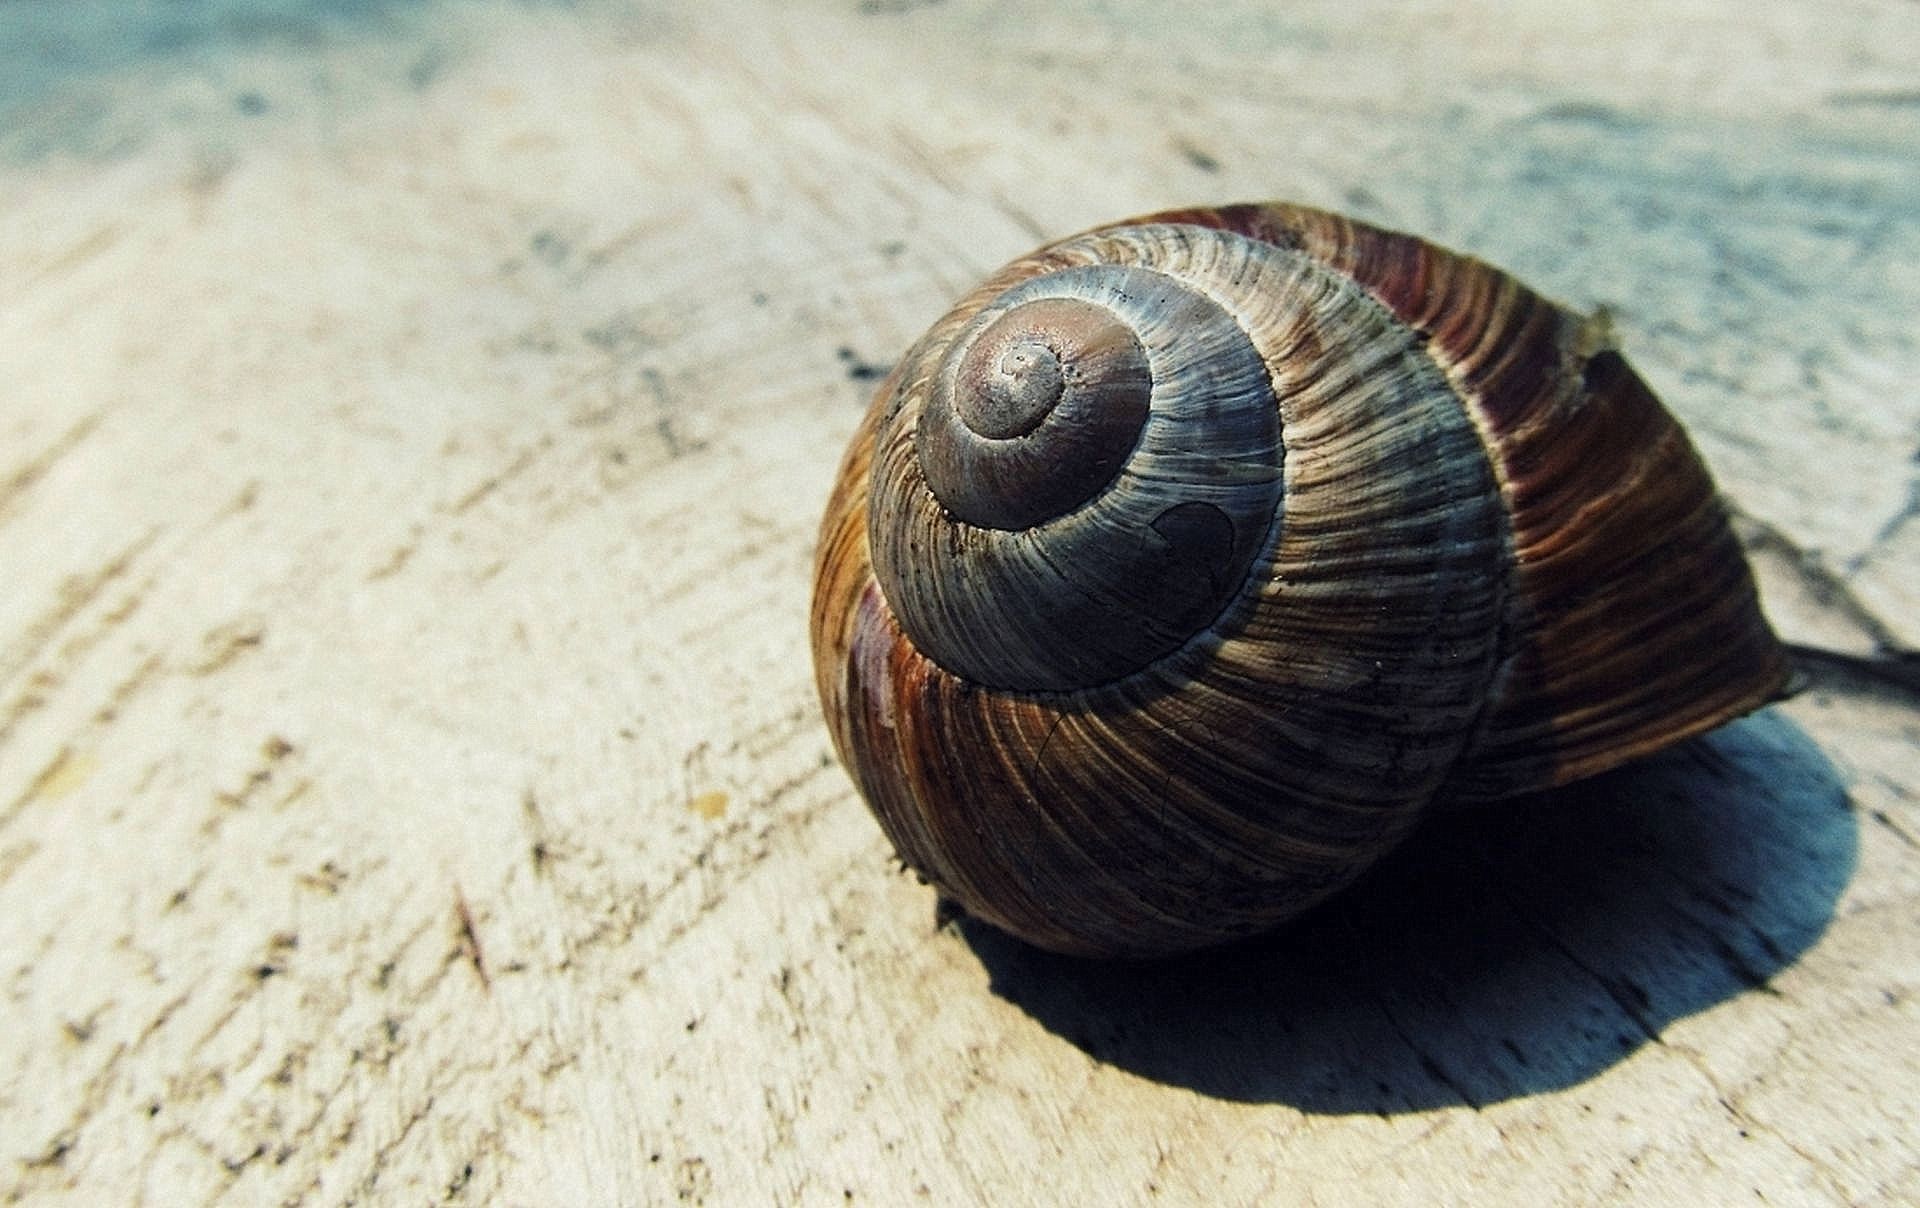
sea, nature, spiral, pattern, macro, shellfish, fauna, material, shell, invertebrate, seashell, close up, mollusk, snail, escargot, molluscs, slug, gastropod, schnecken, macro photography, sea snail, snails and slugs